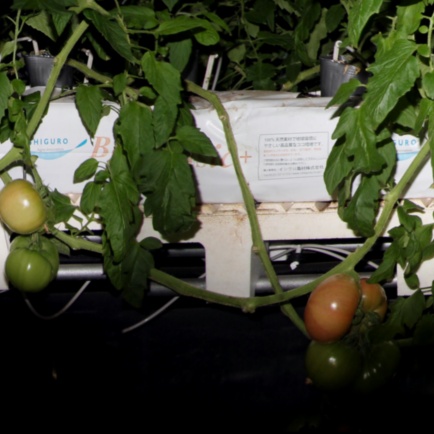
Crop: tomato